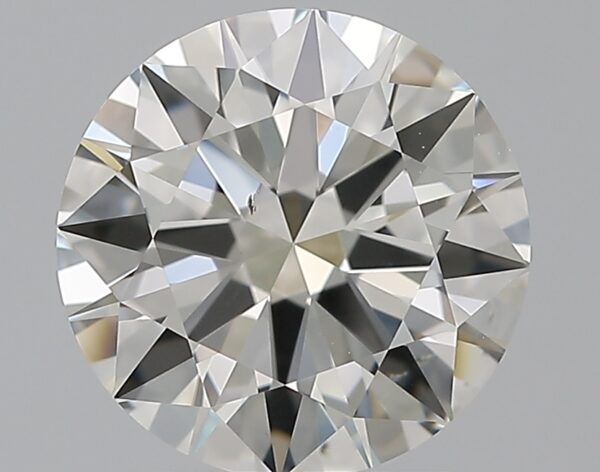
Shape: round
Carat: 1.79
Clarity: VS2
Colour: I
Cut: EX
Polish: EX
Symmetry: EX
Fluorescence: M
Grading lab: GIA
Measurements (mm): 7.84 x 7.88 x 4.69